Josef Salvat

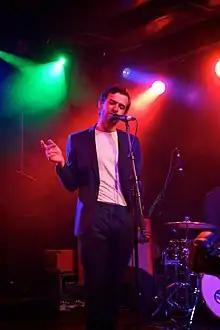

Josef Ignatius Salvat (born 28 October 1988) is an Australian singer and songwriter. He had his first international success after the release of his EP "In Your Prime" in 2014, which included a cover of Rihanna's song "Diamonds" that reached #2 in France and was used in a commercial by Sony under the Bravia brand. Salvat has released music in English and French, and has collaborated with Gryffin and Paloma Faith, writing the song "If Loving You Was Easy" for her album Infinite Things.